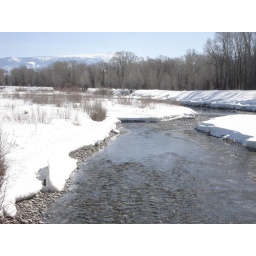
Gros Ventre river near my house